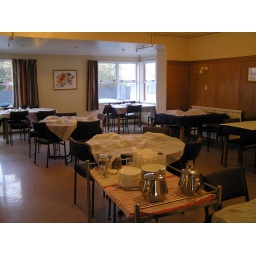
Grandad sits at corner window table in chair on left.